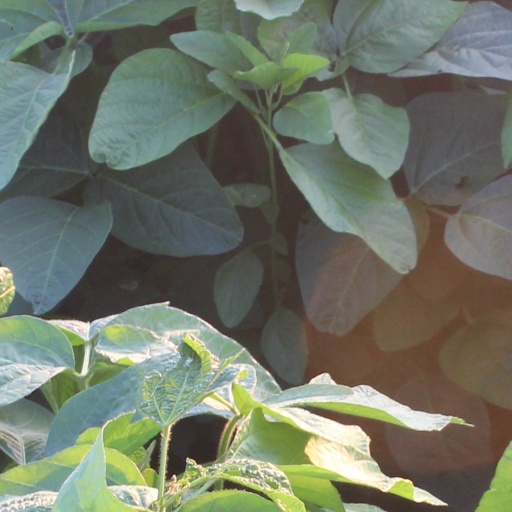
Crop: soybean